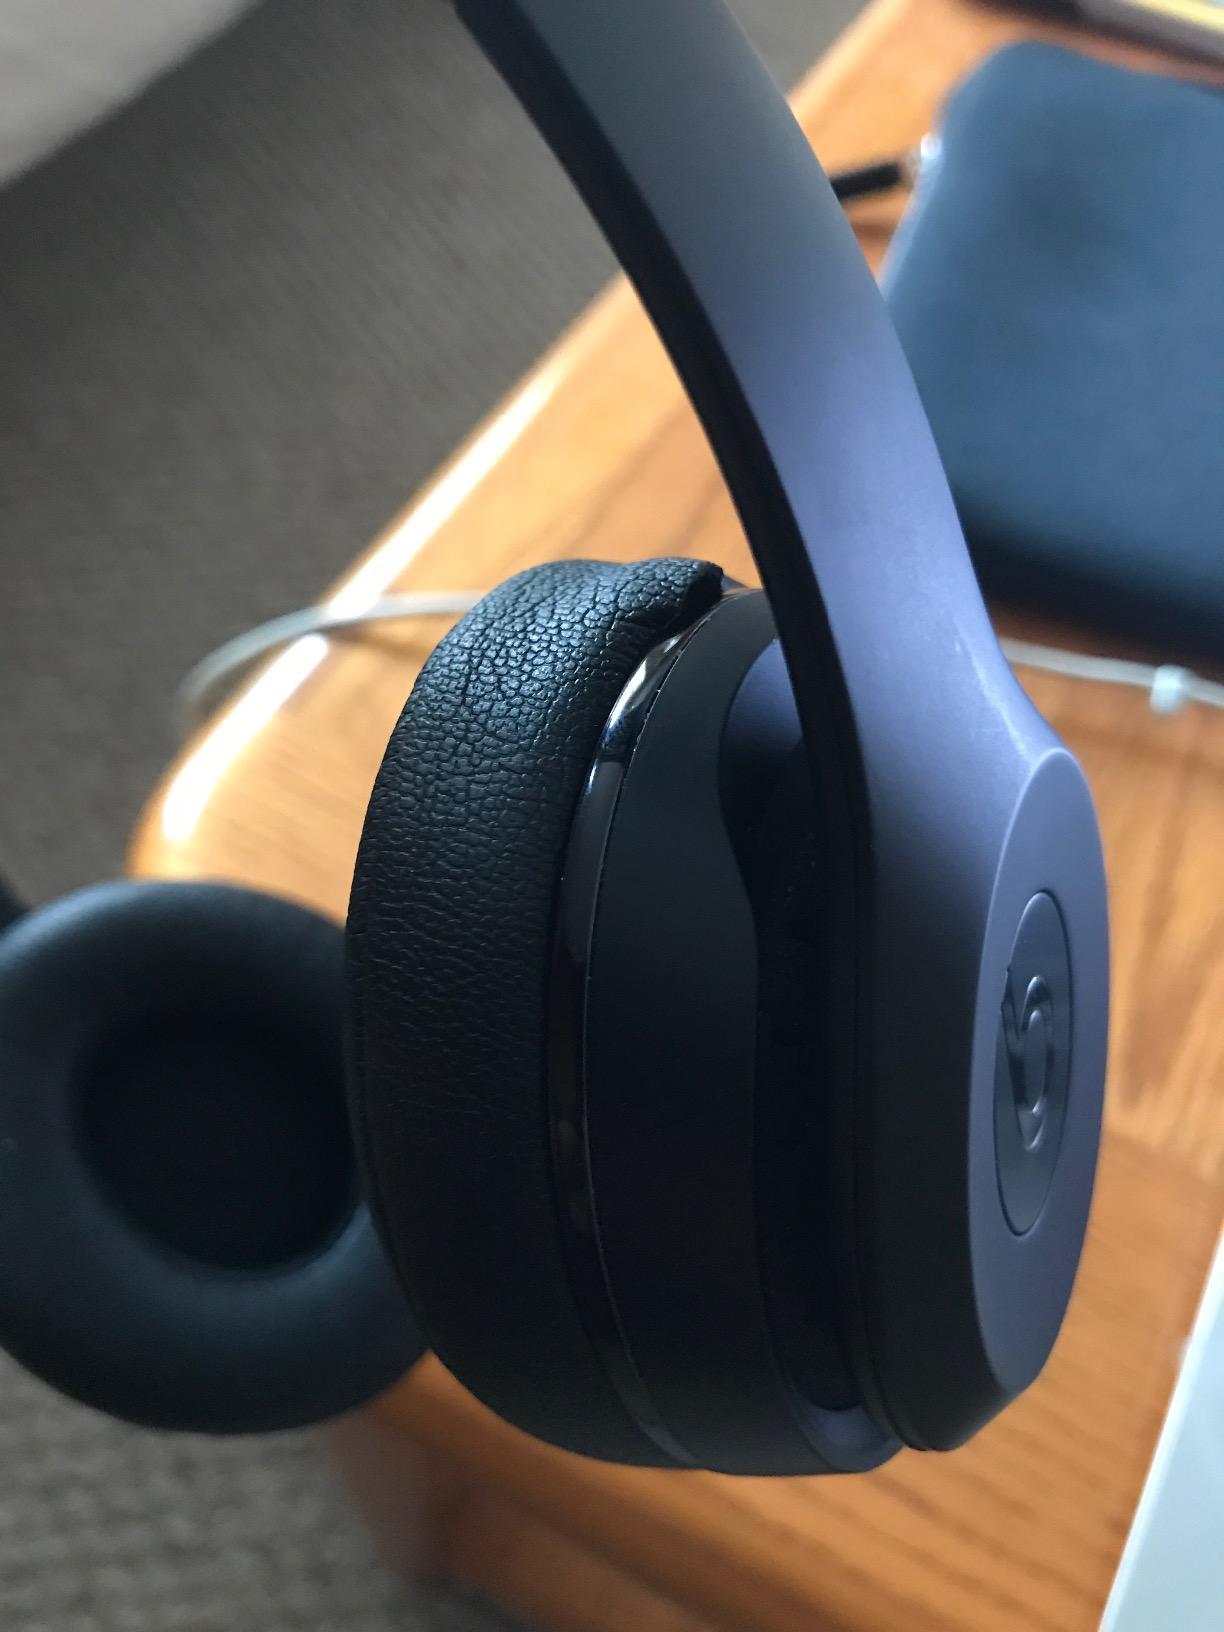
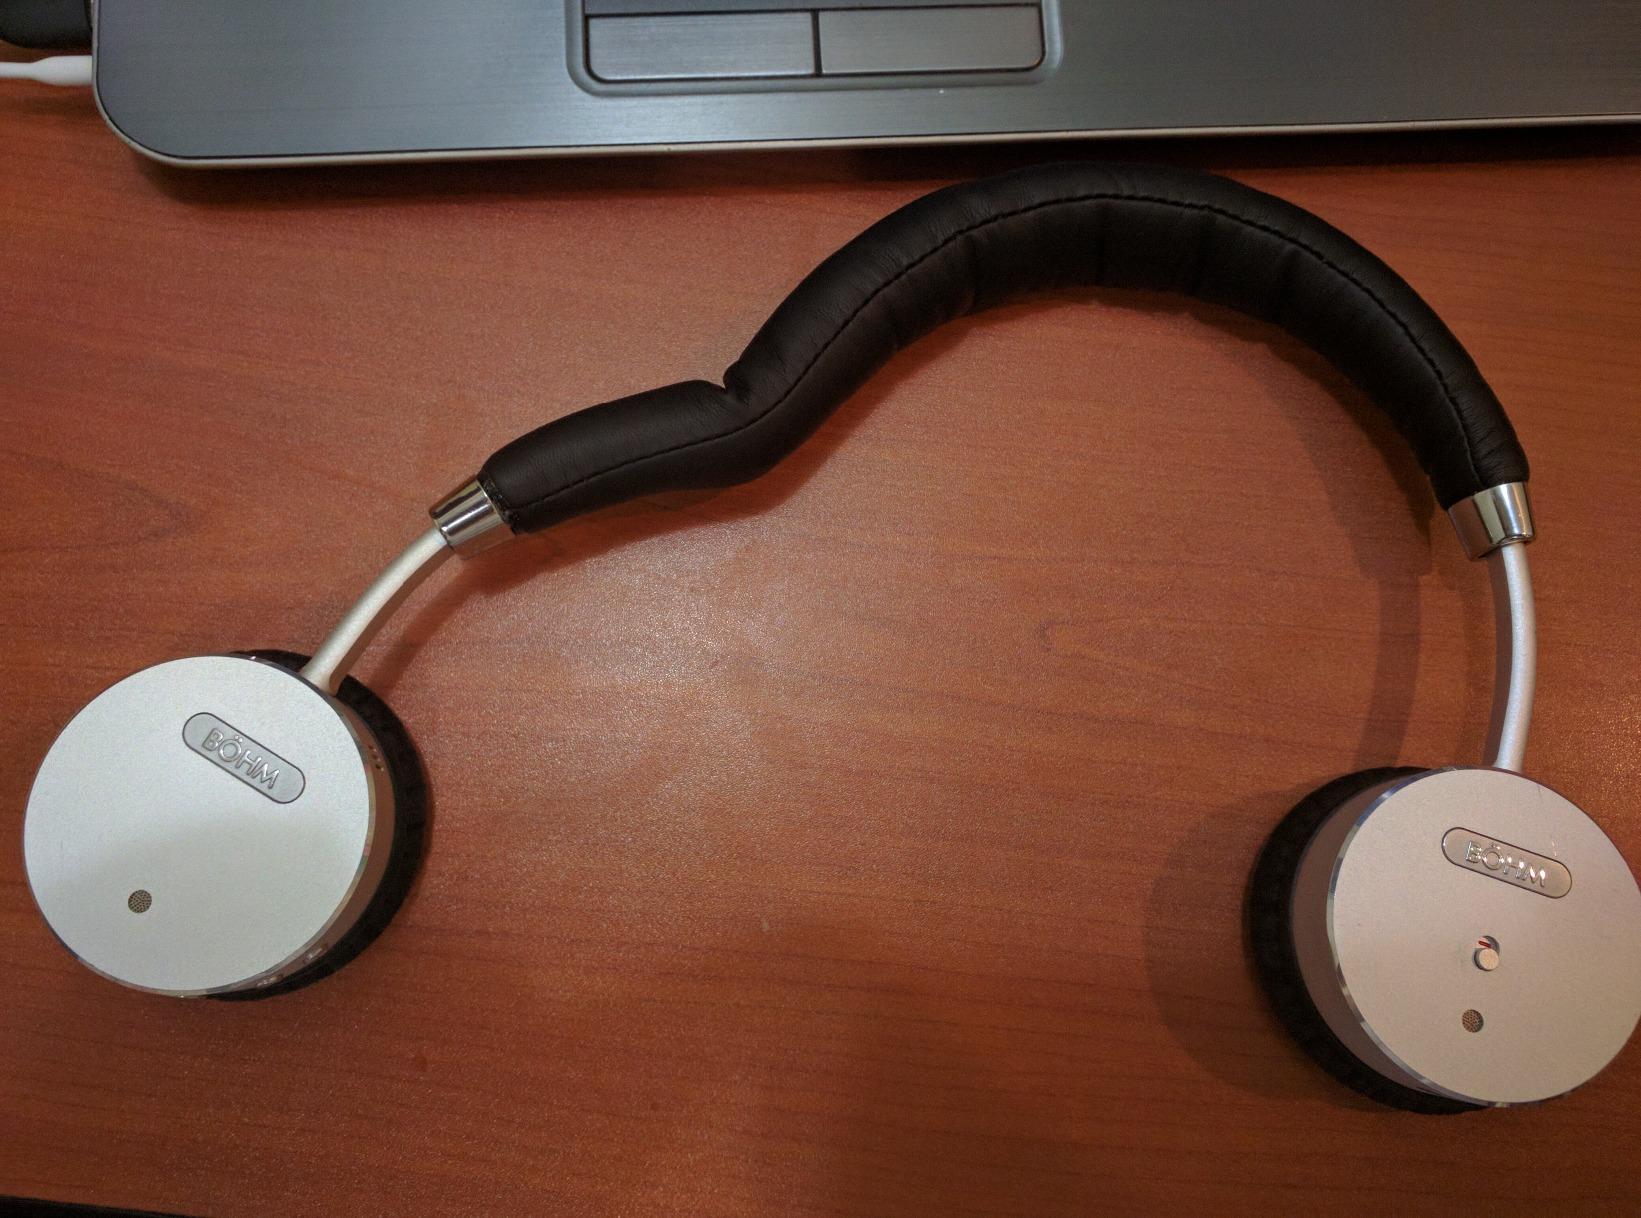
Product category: headphones
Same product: no